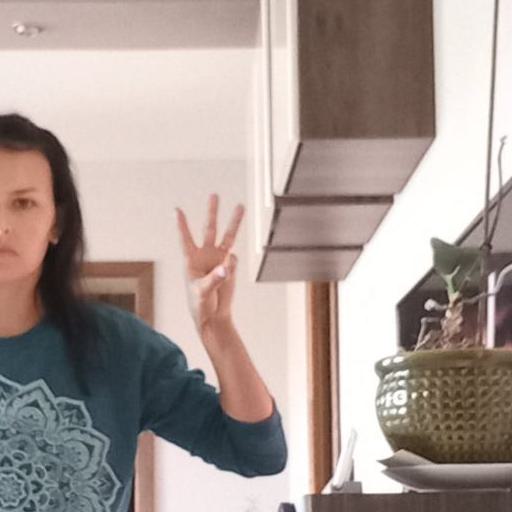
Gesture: three